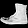
Label: Ankle boot